Gradient copolymer

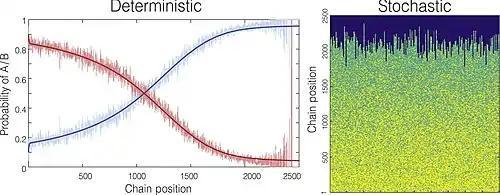
Statistical composition of gradient copolymer chains produced by coordinative chain transfer polymerisation

In the gradient copolymer, there is a continuous change in monomer composition along the polymer chain (see Figure 2). This change in composition can be depicted in a mathematical expression. The local composition gradient fraction formula_1 is described by molar fraction of monomer 1 in the copolymer formula_2 and degree of polymerization formula_3 and its relationship is as follows: